Ibo Bonilla

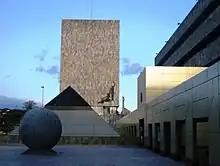
""Tradition, stability and justice""

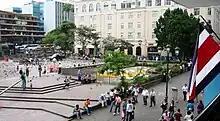
""Plaza de la Cultura""

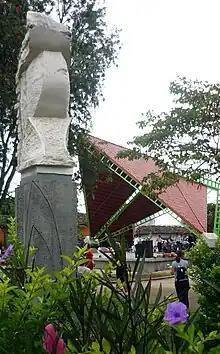
Barva Central Park, view of the "Temple of Culture" and the sculpture ""Commuter""

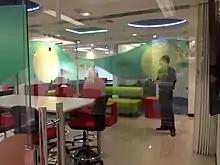
Application of principles of quantum architecture

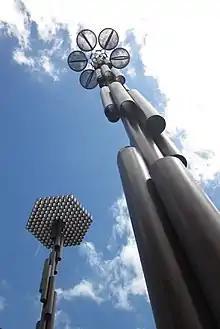
Sculpture <a href="http%3A//iboenweb.com/ibo/docs/escultura_espiral_del_exito.html">""Espiral del Éxito""

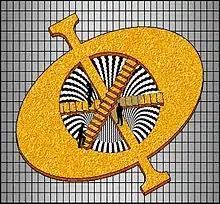
With the influence of Escher includes the impossible variable with Golden ratio, made for a park

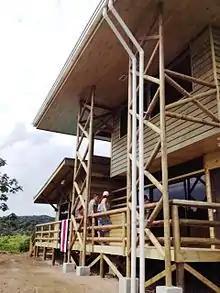
View of the Center of Control of Cocos Island, World Heritage Site

Ibo Bonilla Oconitrillo (born 23 January 1951) is an architect, sculptor, mathematician, and educator of Costa Rica. He has Costa Rican and Spanish nationality.